Charles Hermite

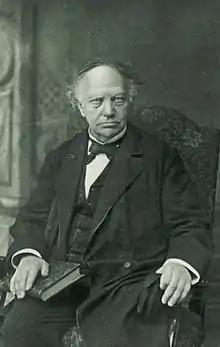
Charles Hermite circa 1887

Hermite obtained his secondary education at Collège de Nancy and then, in Paris, at Collège Henri IV and at the Lycée Louis-le-Grand. He read some of Joseph-Louis Lagrange's writings on the solution of numerical equations and Carl Friedrich Gauss's publications on number theory.